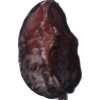
Label: carambola